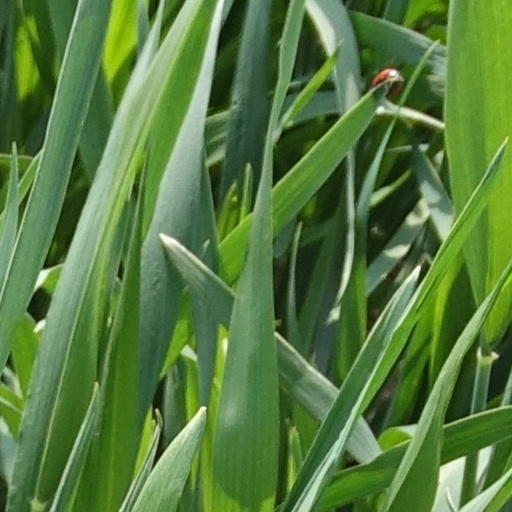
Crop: wheat